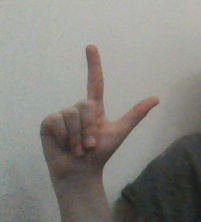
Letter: laam